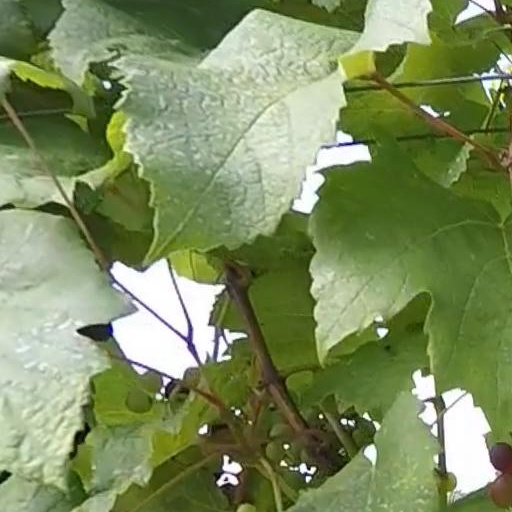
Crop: grape